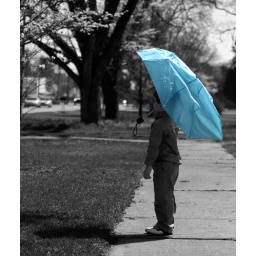
boy in blue 4